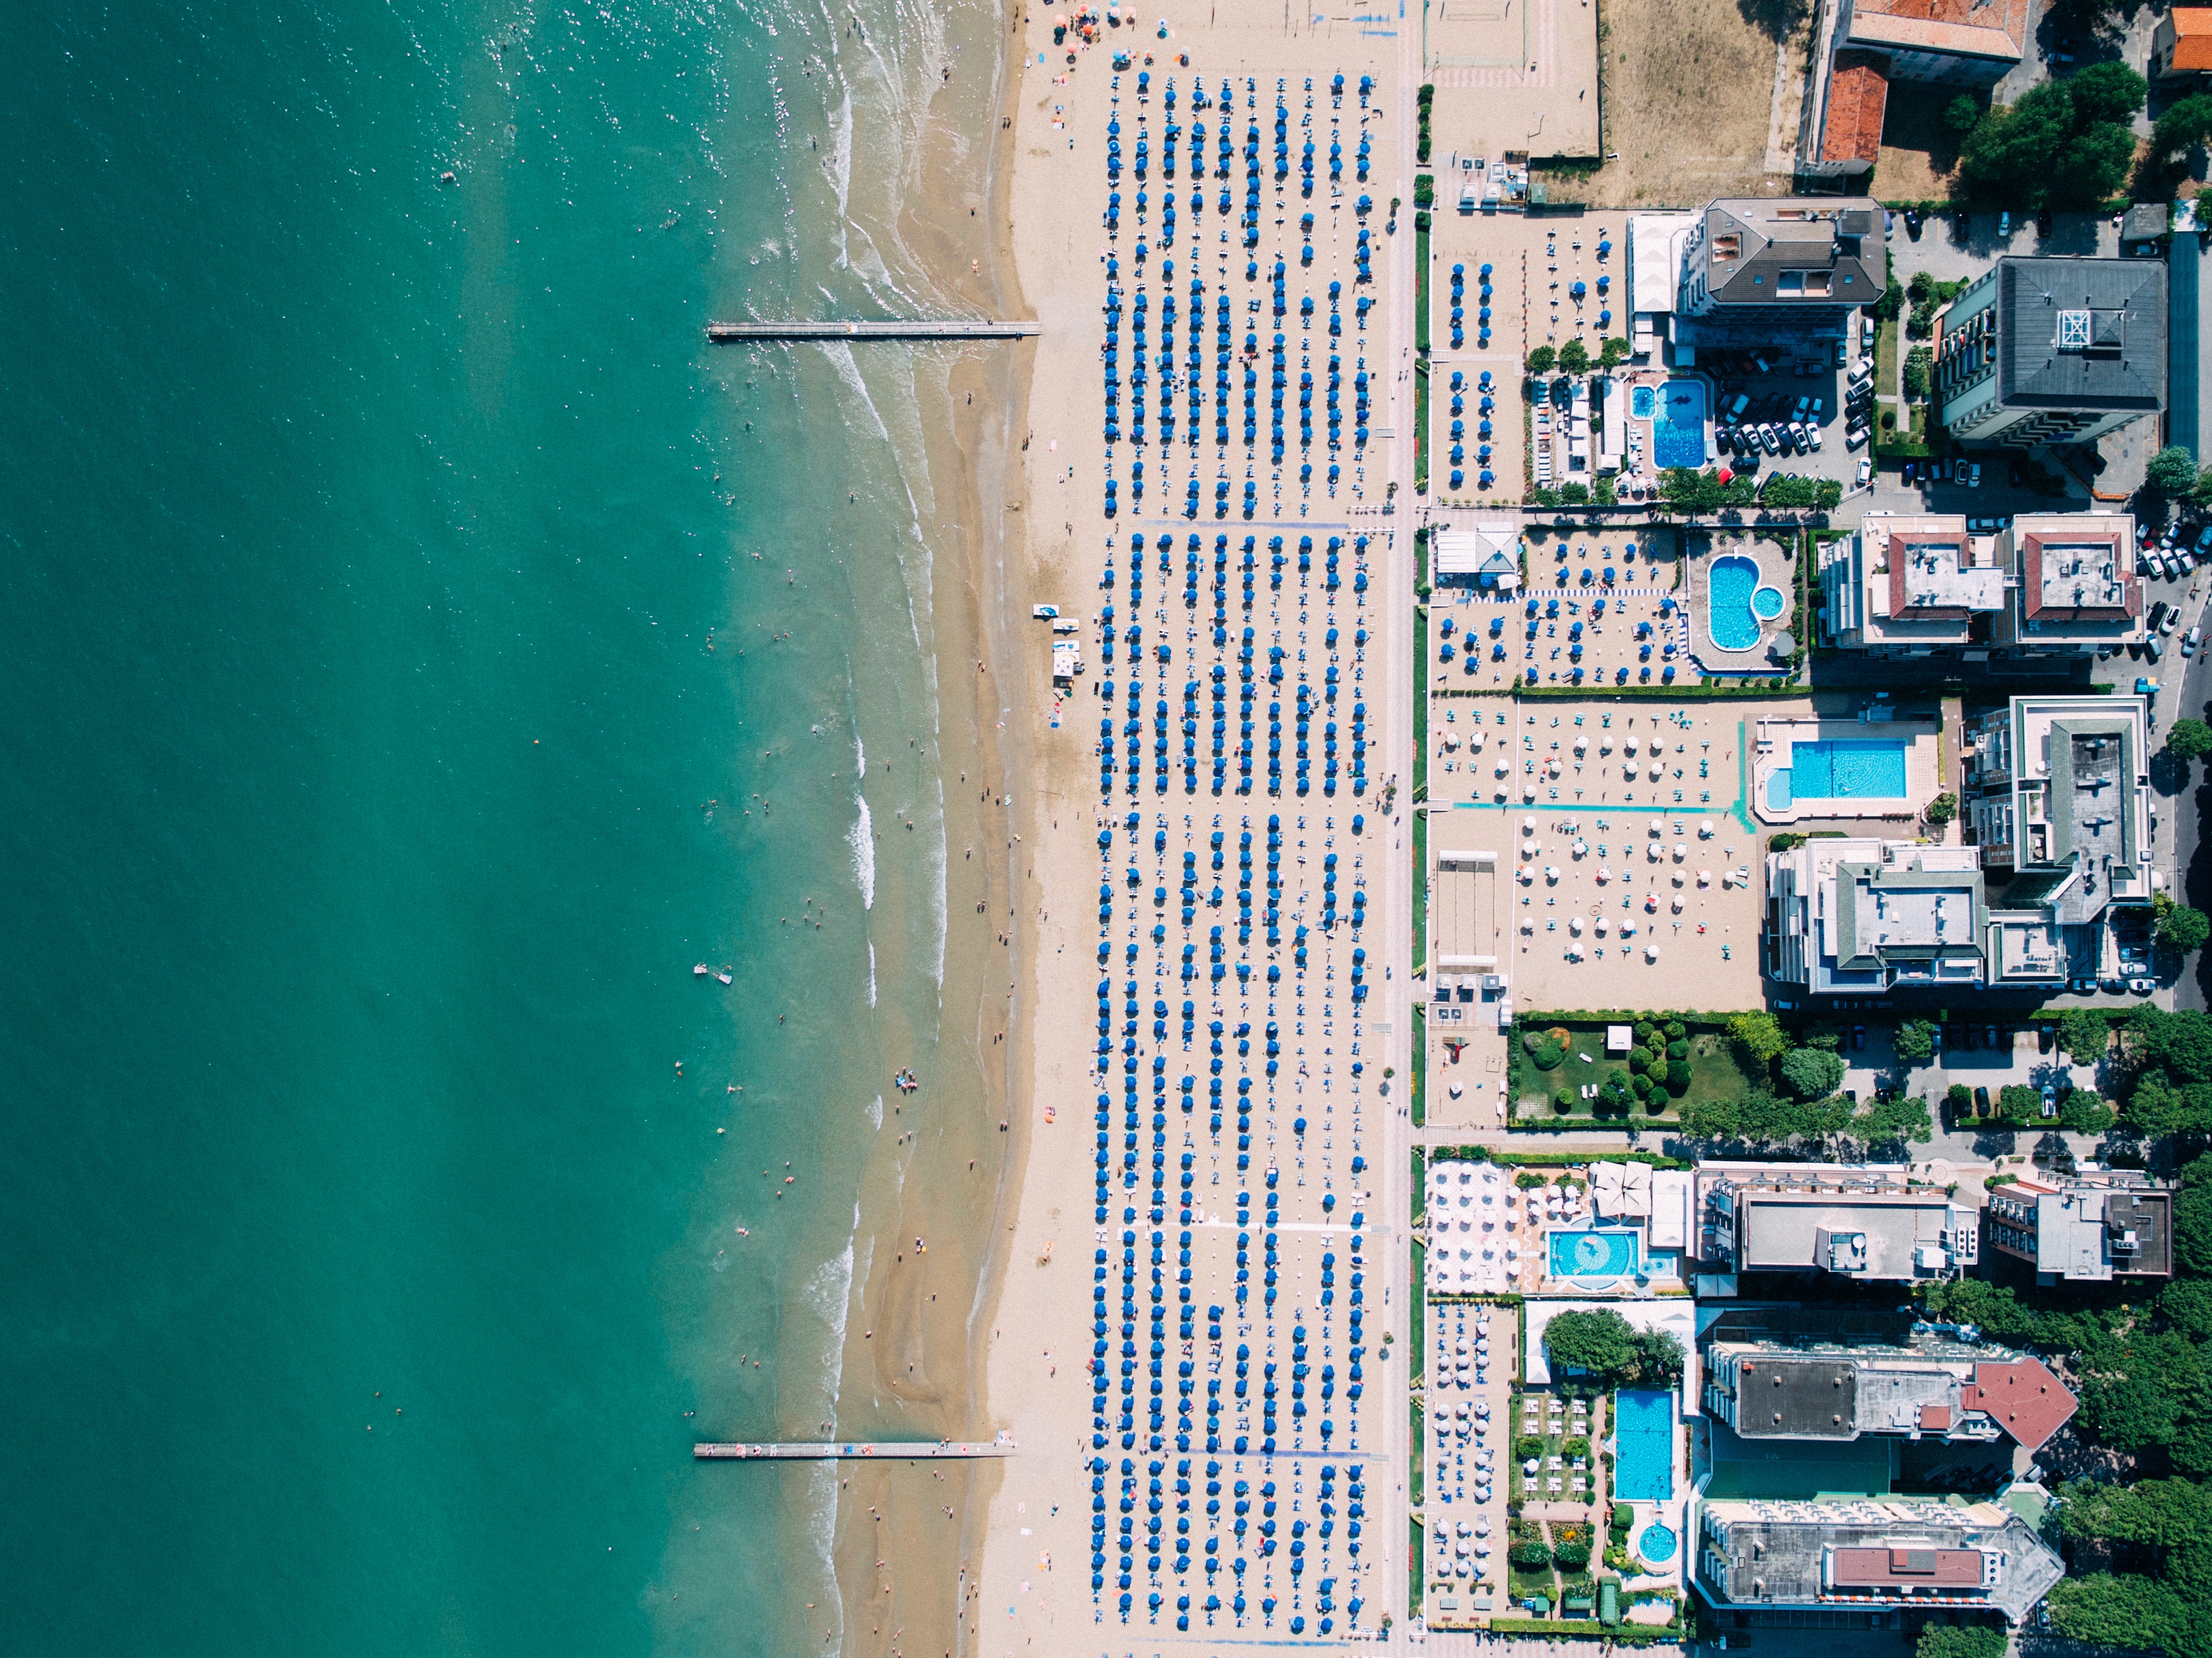
water, sky, city, cool image, cool photo, bird's eye view, aerial photography, urban design, water resources